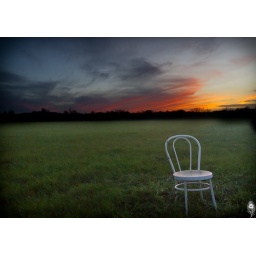
best seat in the house